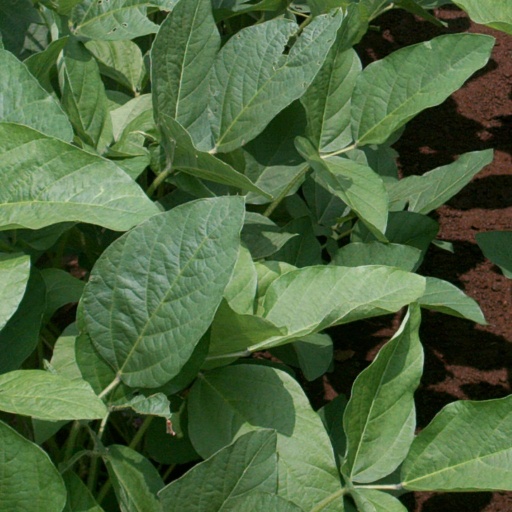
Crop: soybean